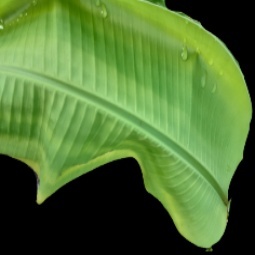
Label: Zinc